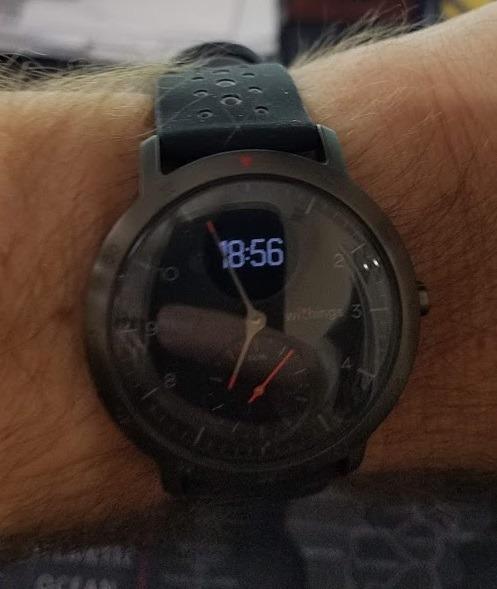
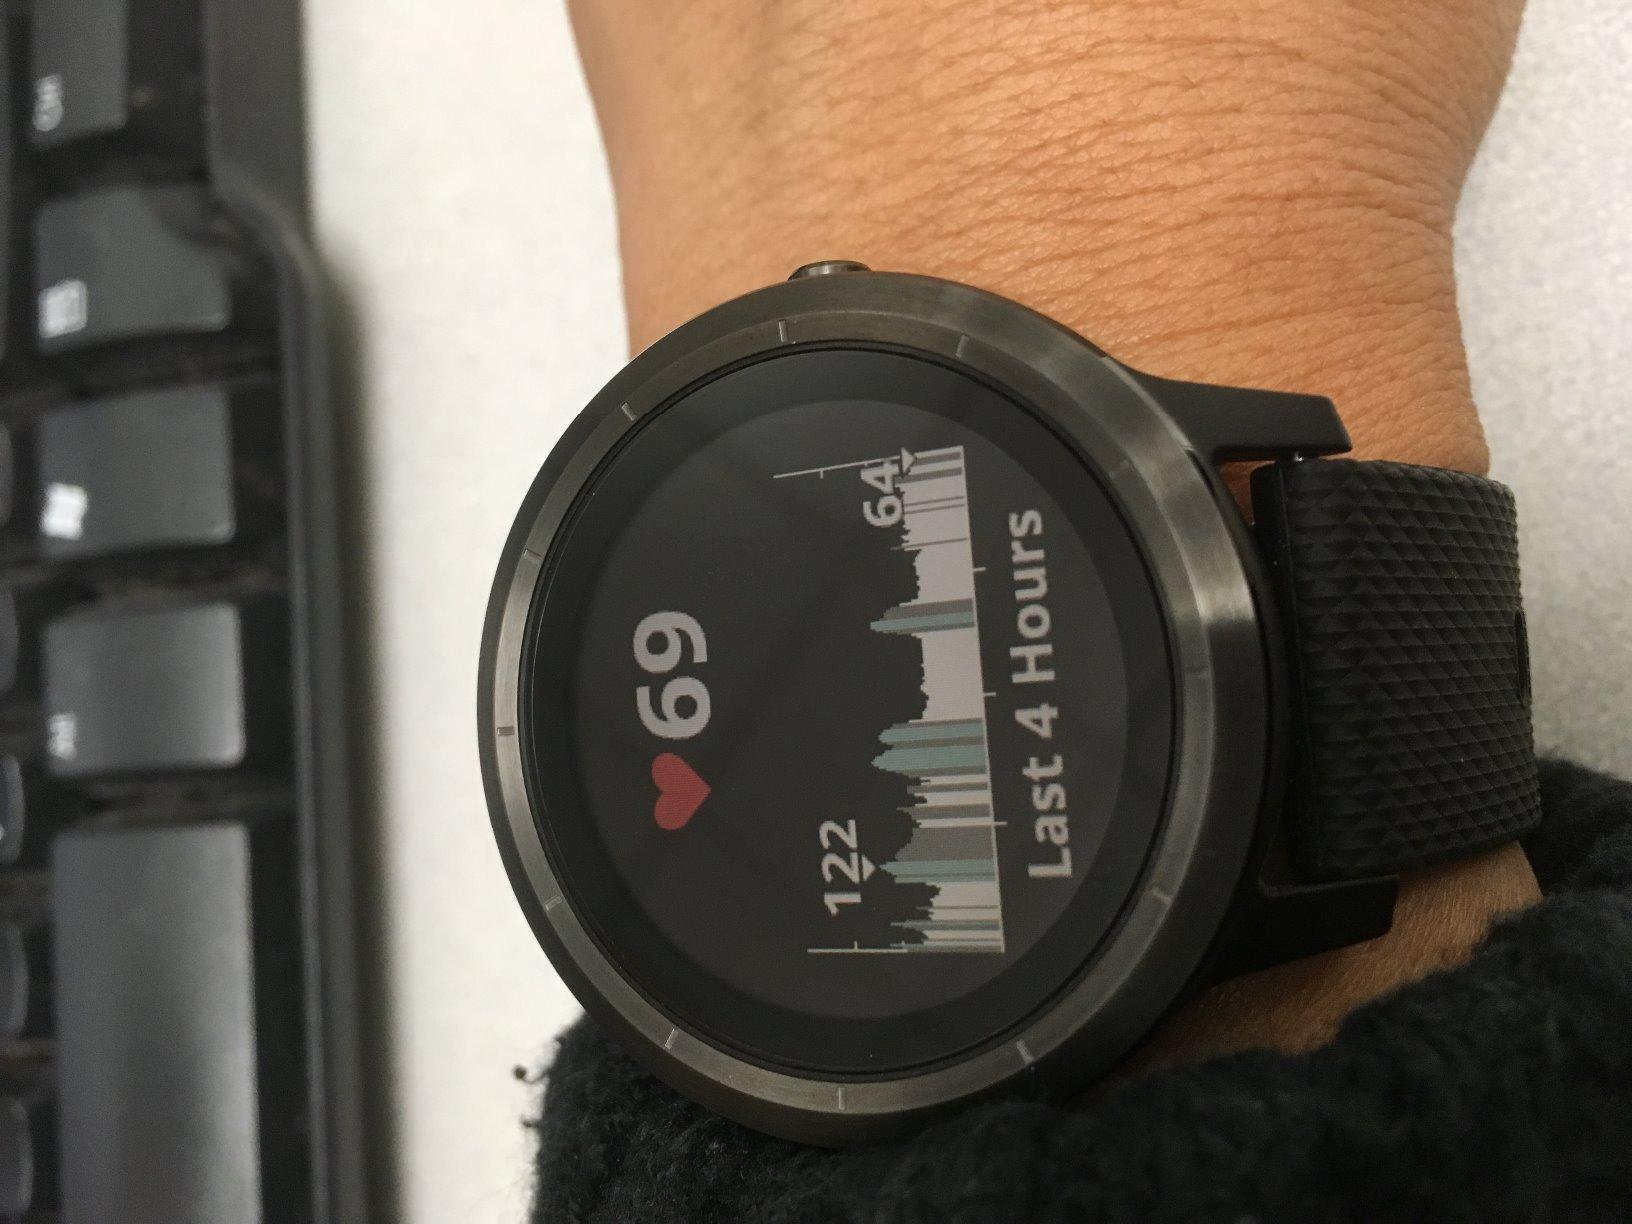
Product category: smartwatch
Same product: no